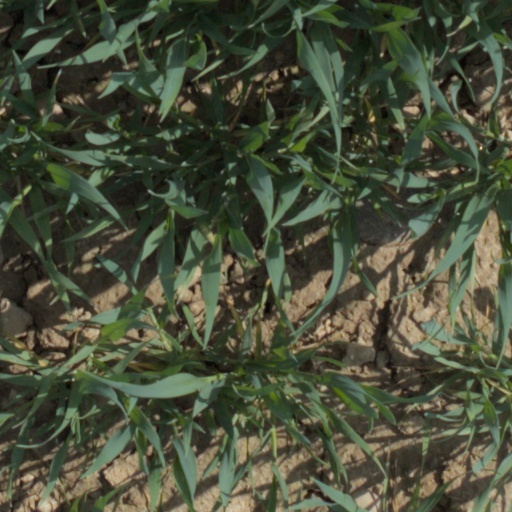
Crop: wheat